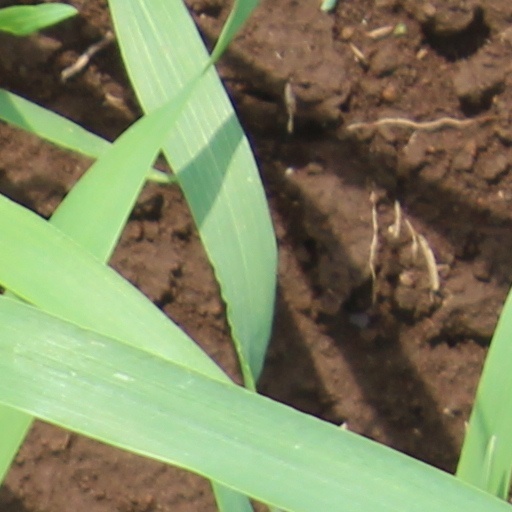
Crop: wheat